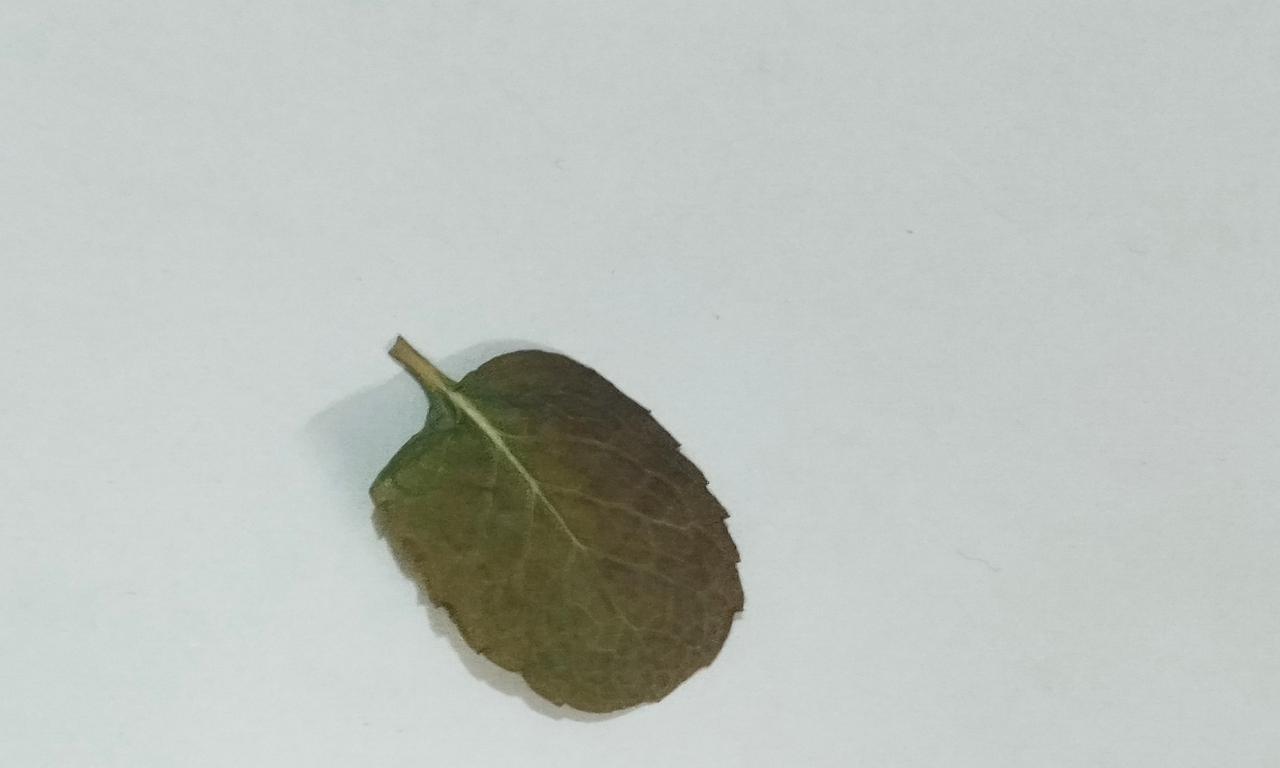
Label: Dried